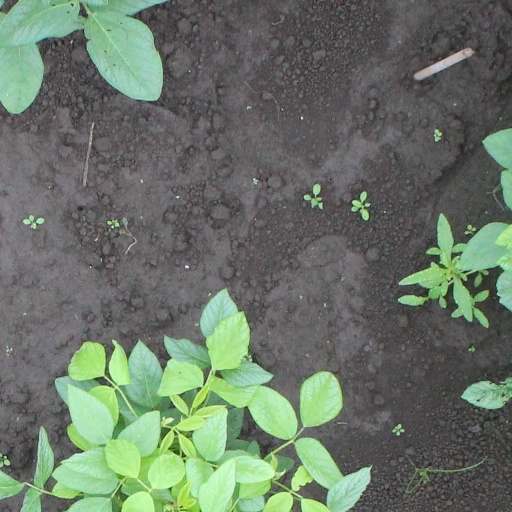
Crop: soybean